Rhiannon Ifans

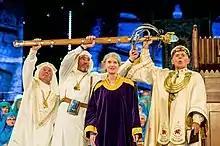
Rhiannon Ifans wins award at National Eisteddfod

Rhiannon Ifans was born in 1954, and spent her childhood at Carreg Wian farm in Llanidan, Anglesey, and was educated at Gaerwen Primary School and Ysgol Gyfun Llangefni. She studied Welsh language and literature at the University of Aberystwyth. She married Dafydd Ifans and has collaborated with him in some of her work. They have three sons. She is retired and lives in Penrhyn-coch and now has grandchildren in Cardiff.